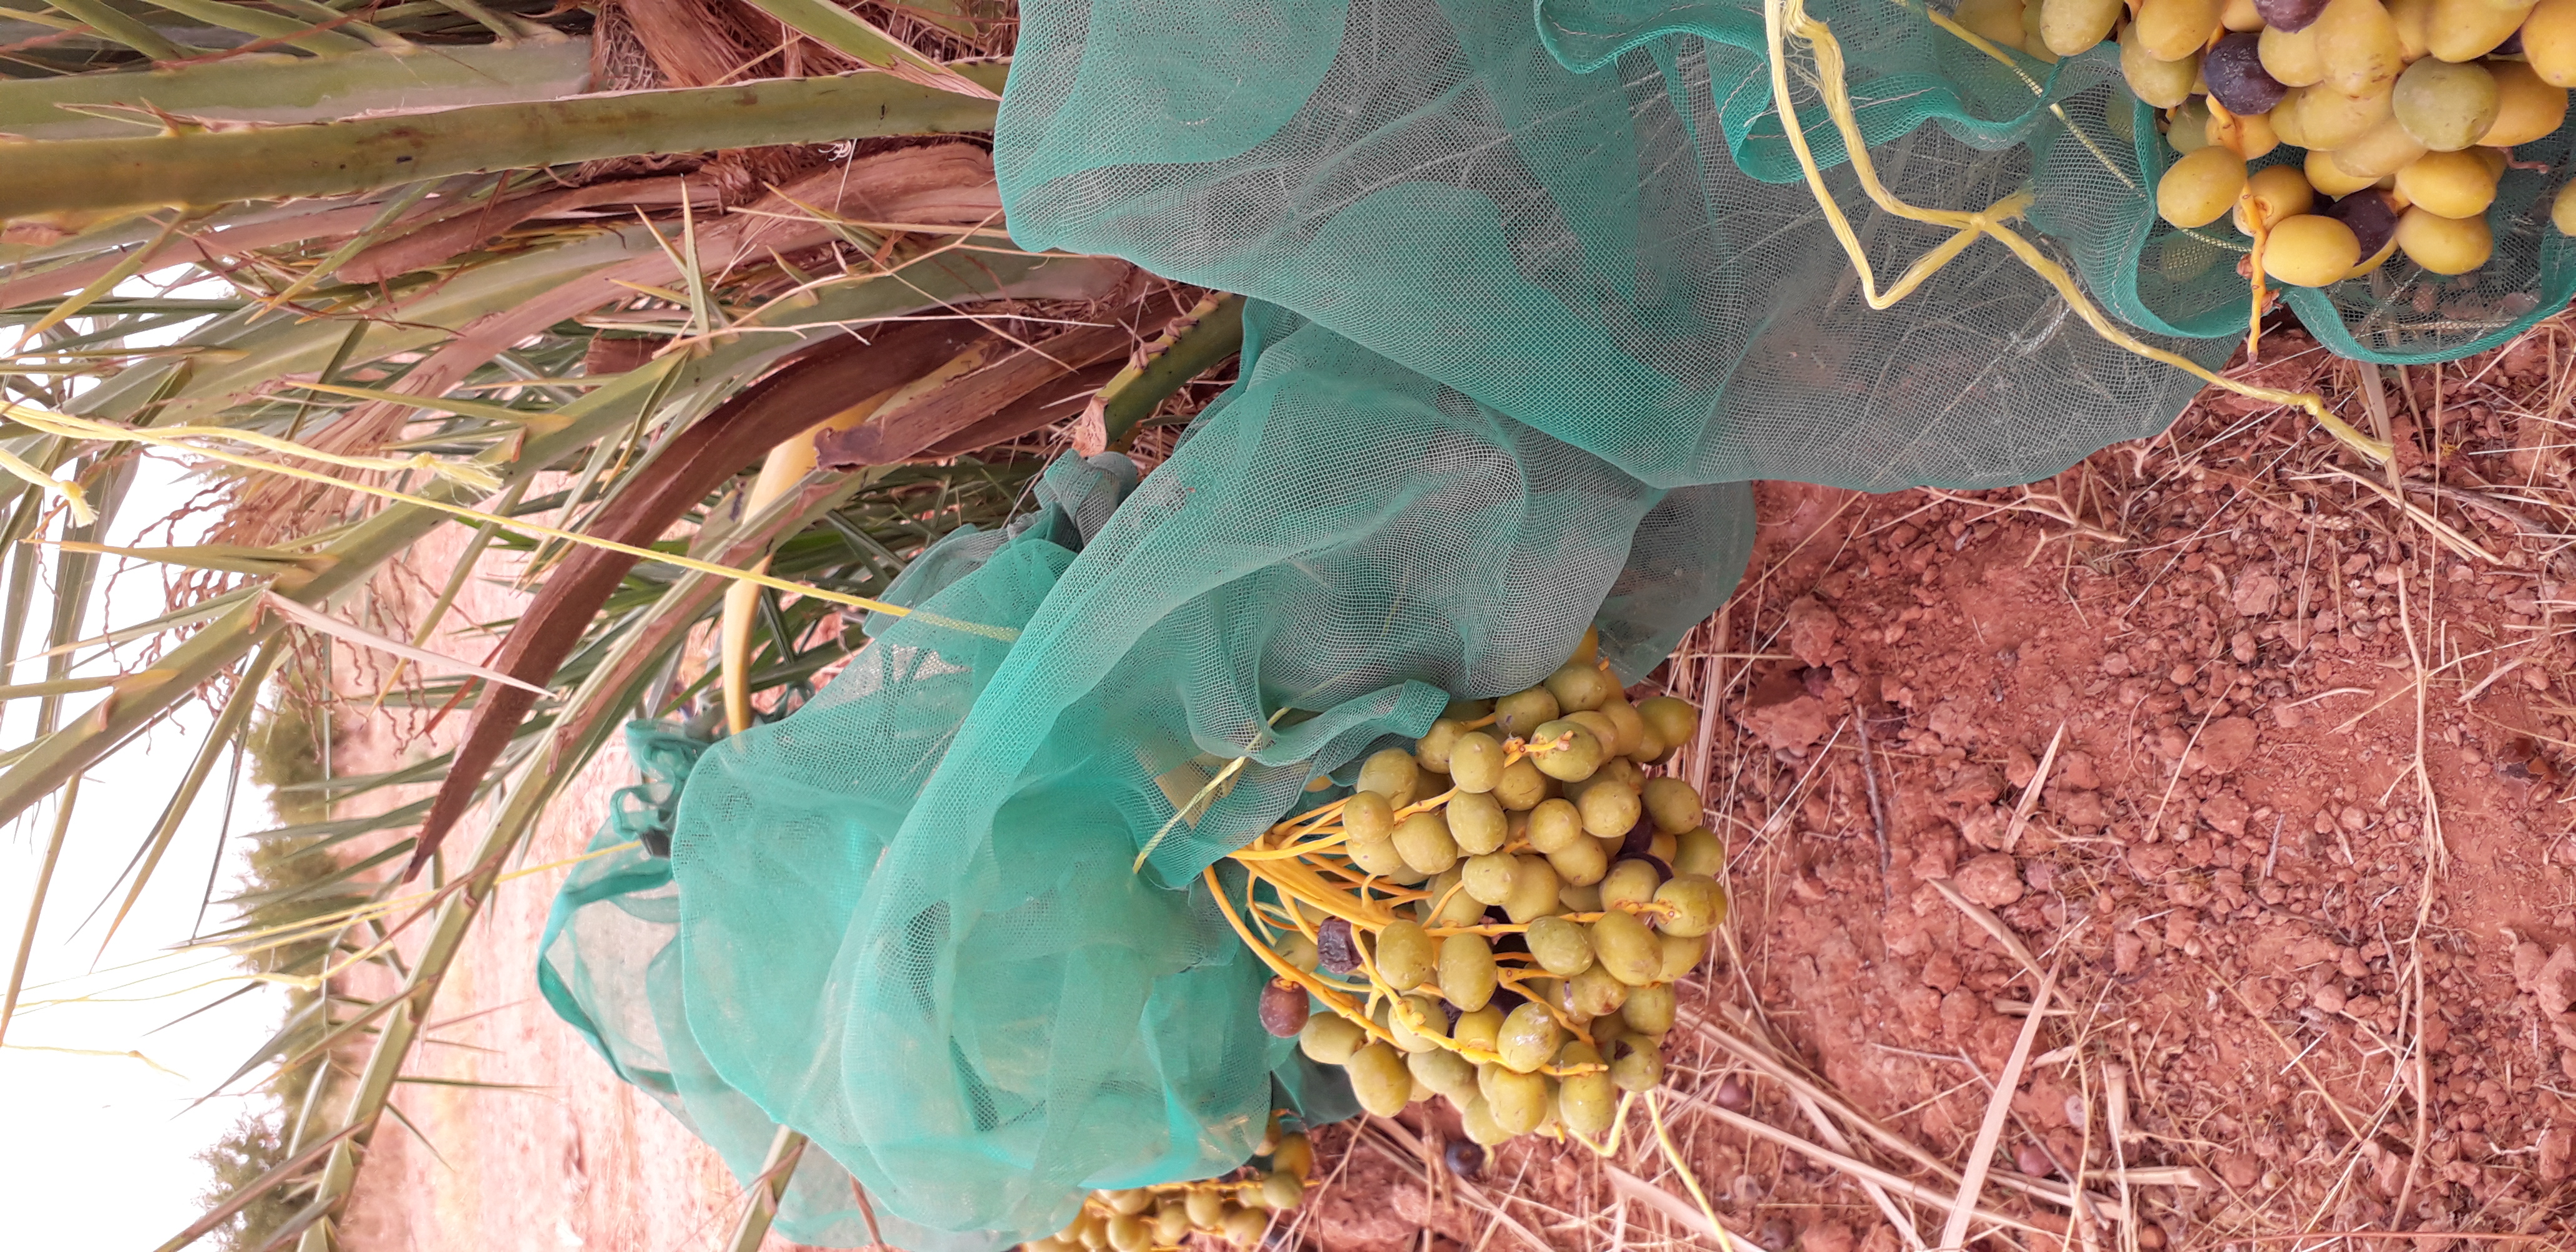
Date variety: kholt